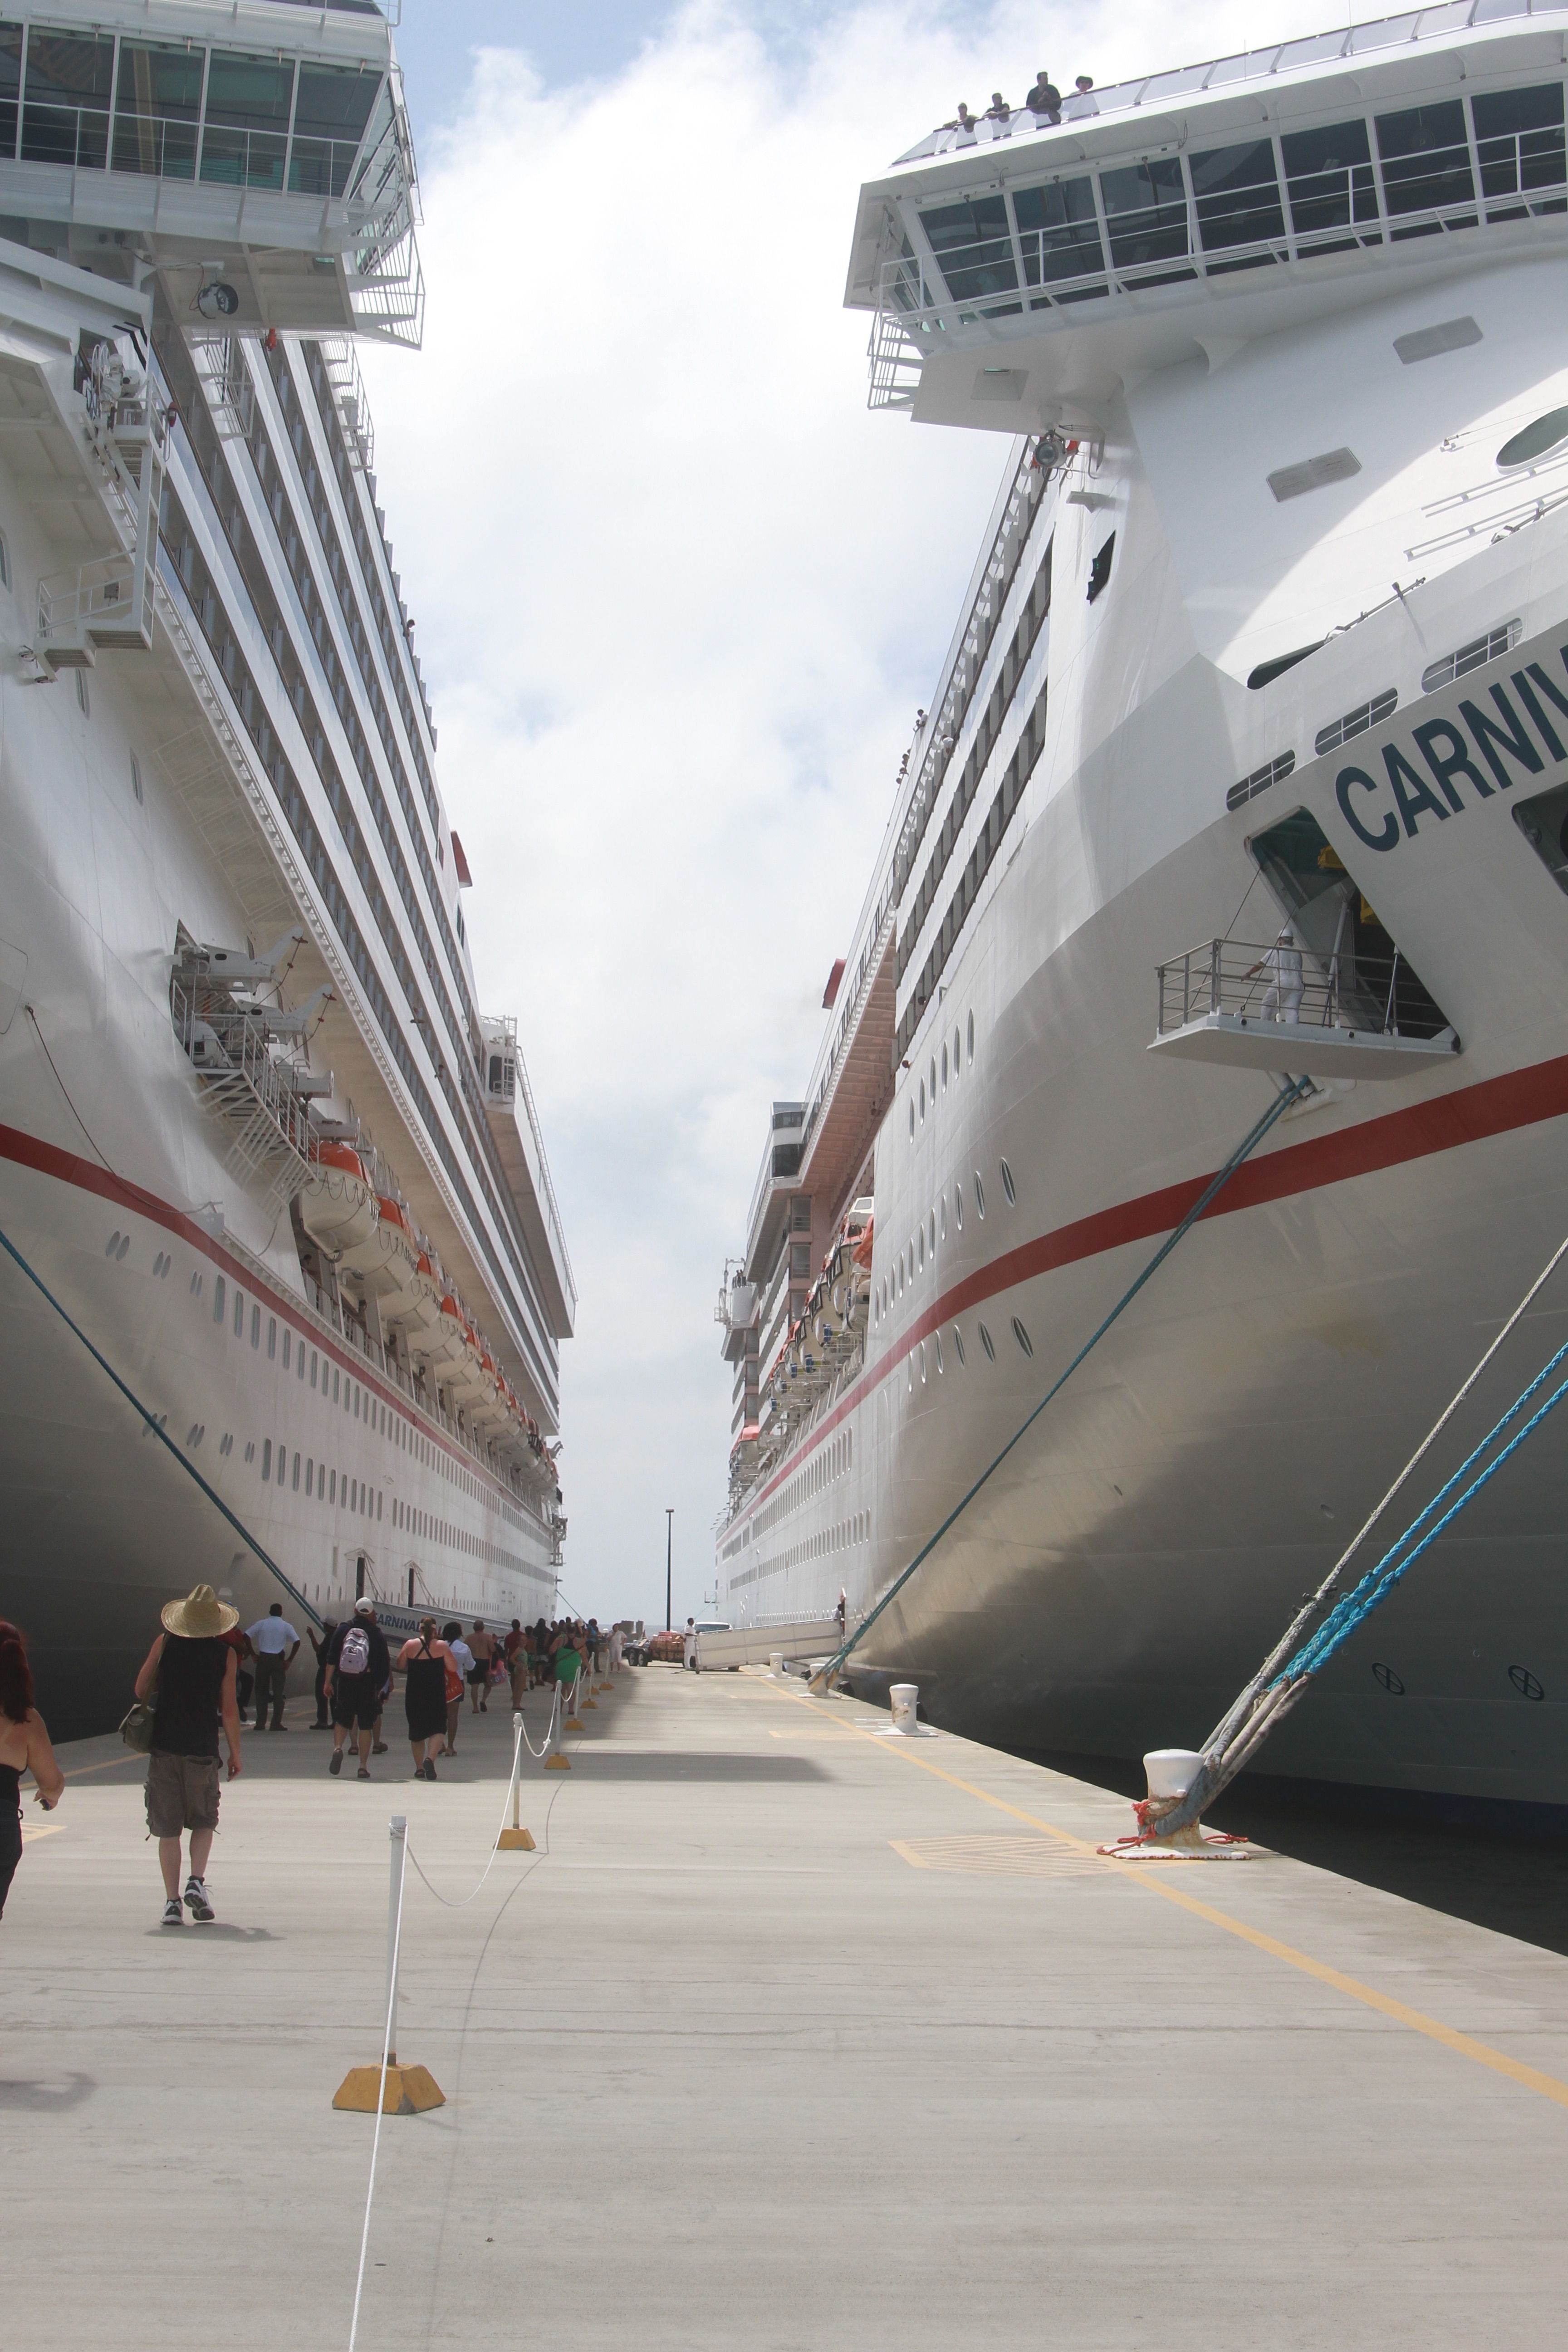
sea, boat, ship, vehicle, yacht, ferry, watercraft, cruise ship, passenger ship, freight transport, ocean liner